Valley Transit (Wisconsin)

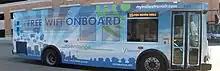
Route 15 bus wrapped in an advertisement in 2011.

Valley Transit's operations consist of 18 fixed bus routes, meaning they begin and end at the same place. In addition, they operate multiple seasonal (Tripper) routes which typically only run a limited number of times daily to connect most of the AASD middle/high schools to the Appleton Transit Center. Valley Transit also operates a paratransit service (contracted out to a local bus company), which shuttles elderly passengers from their homes to regular-route bus stops and functions much as a taxi service for disabled passengers. The company operates 16 buses between 5:45 AM to 6:45 pm on Weekdays, 15 buses from 7:45 AM to 1:45 PM on Saturdays, with no service on Sundays.